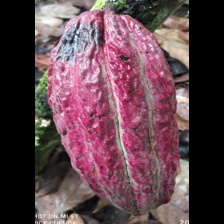
Label: phytophthora